Two Weeks with Love

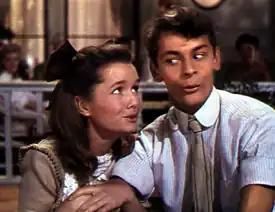
Debbie Reynolds and Carleton Carpenter singing "Aba Daba Honeymoon"

Estimates by "Variety" estimated the film would bring in $2,400,000 in distributor rentals, based on 1950 rentals (share of gross box office to the distributor) between its November 10 release and December 31 year end. Final data, from MGM, records the film made them $1,695,000 in the US and Canada and $1,100,000 elsewhere, for a total of $2,795,000 in distributor rentals, resulting in a profit of $199,000.